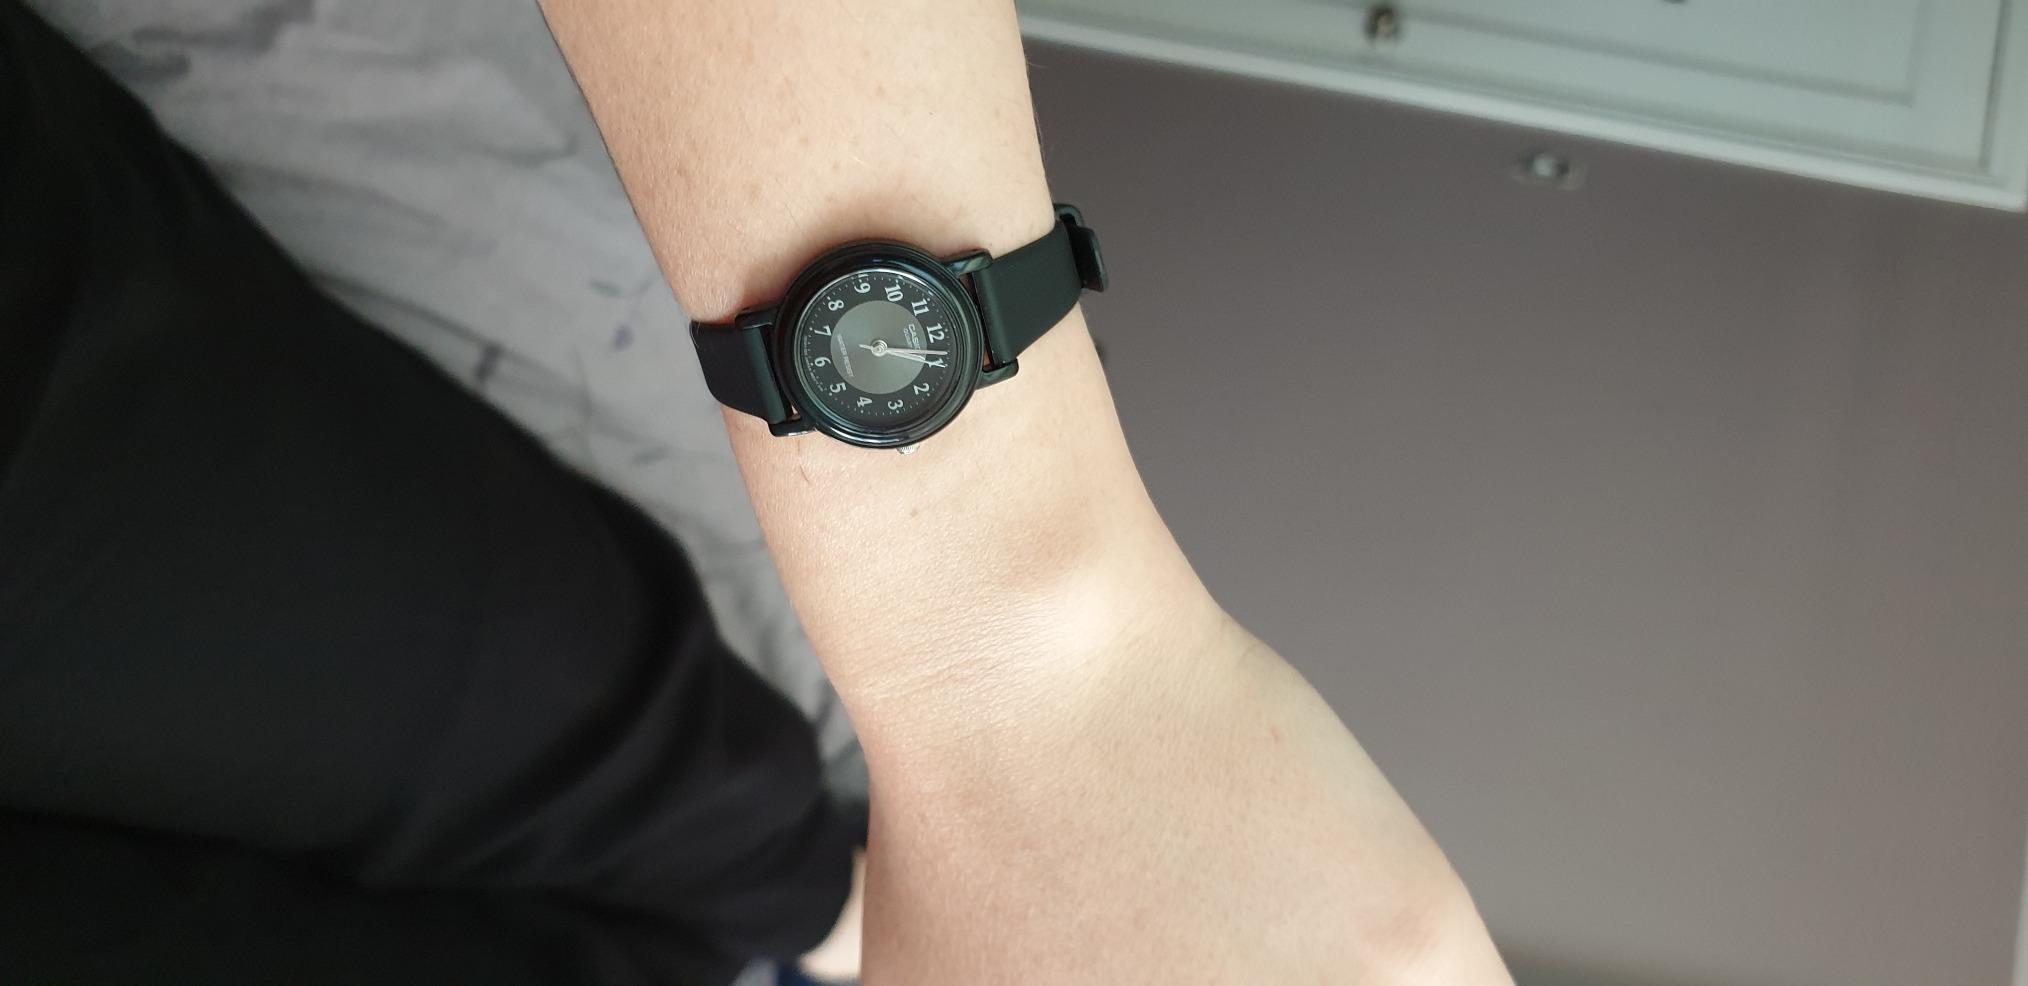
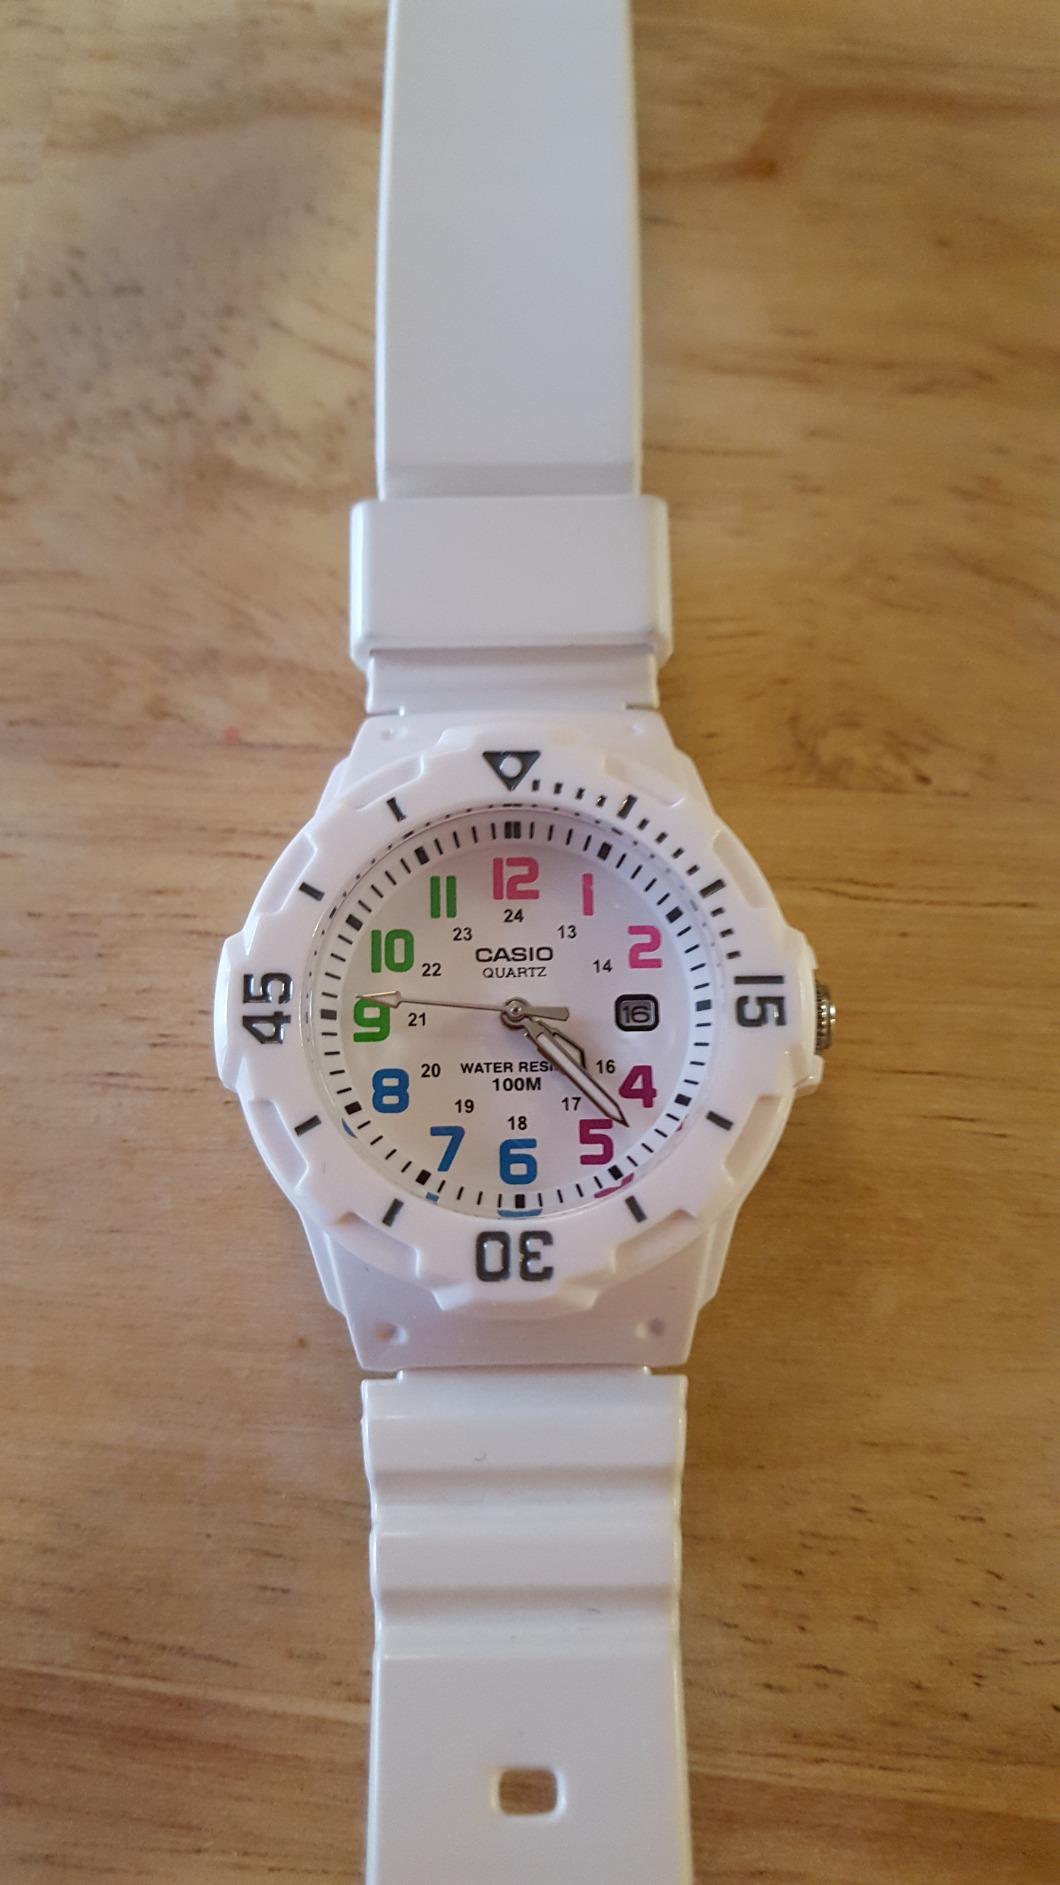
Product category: accessories_watch
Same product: no